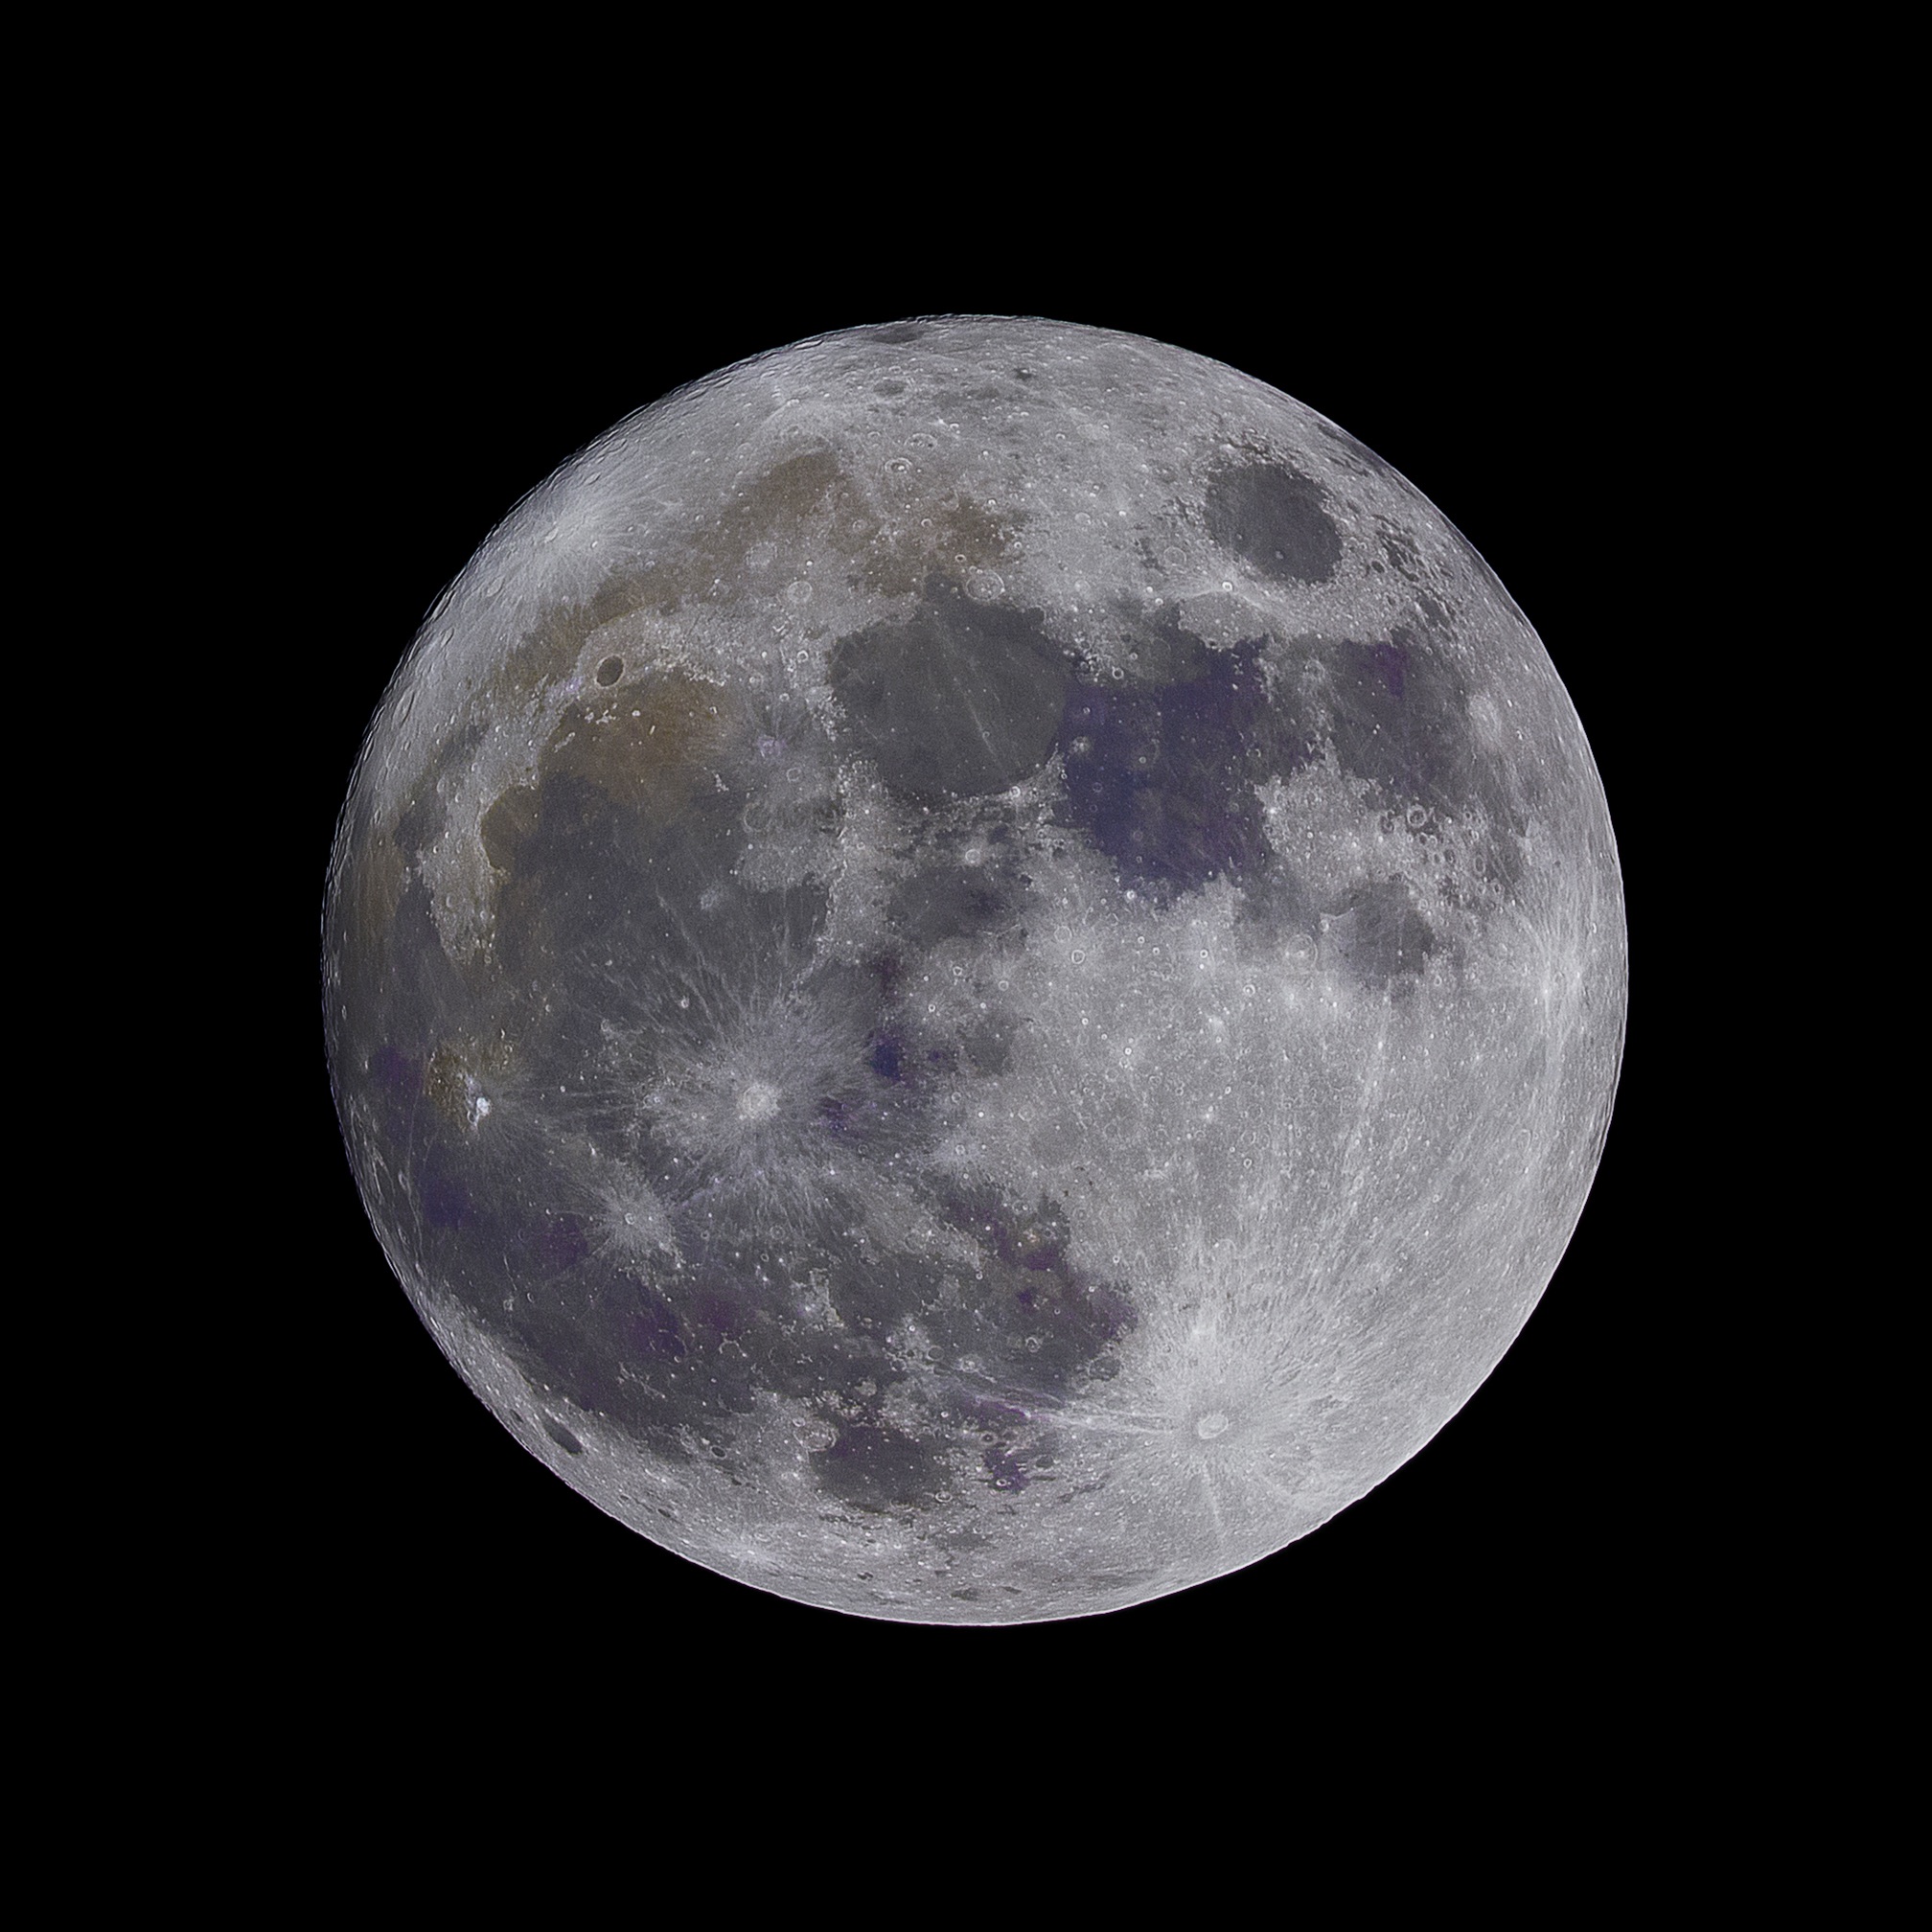
atmosphere, moon, full moon, circle, astronomy, shape, astronomical object